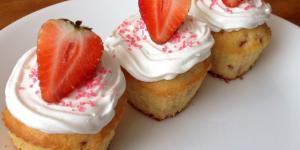
cupcakes de fresa